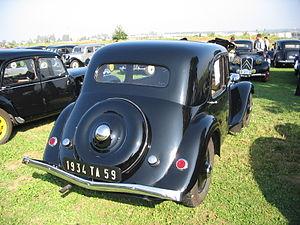
Citroën Traction Avant à malle borgne